Noh

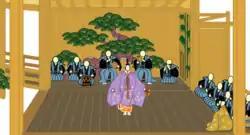
Noh stage. Center: "shite"; front right: "waki"; right: eight-member "jiutai" (chorus); rear center: four "hayashi-kata" (musicians); rear left: two "kōken" (stage hands)

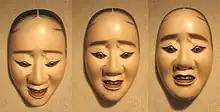
Three pictures of the same female mask showing how the expression changes with a tilting of the head. This mask expresses different moods. In these pictures, the mask was affixed to a wall with constant lighting, and only the camera moved.

A typical Noh play always involves the chorus, the orchestra, and at least one "shite" and one "waki" actor.